Skoteini

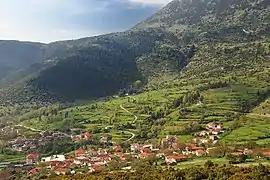

Skoteini is a small village 57 kilometres northwest of the town of Argos in the Peloponnese, southern Greece. It has an area of 44 km and sits at an altitude of 690 meters above sea level. Its name derives from the Greek word for "darkness".